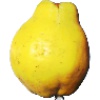
Label: Quince 1